Unforgettable season 4

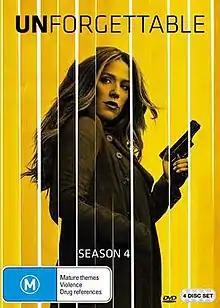
DVD cover

The fourth and final season of "Unforgettable" an American police procedural drama television series originally aired on A&E from November 27, 2015, through January 22, 2016.